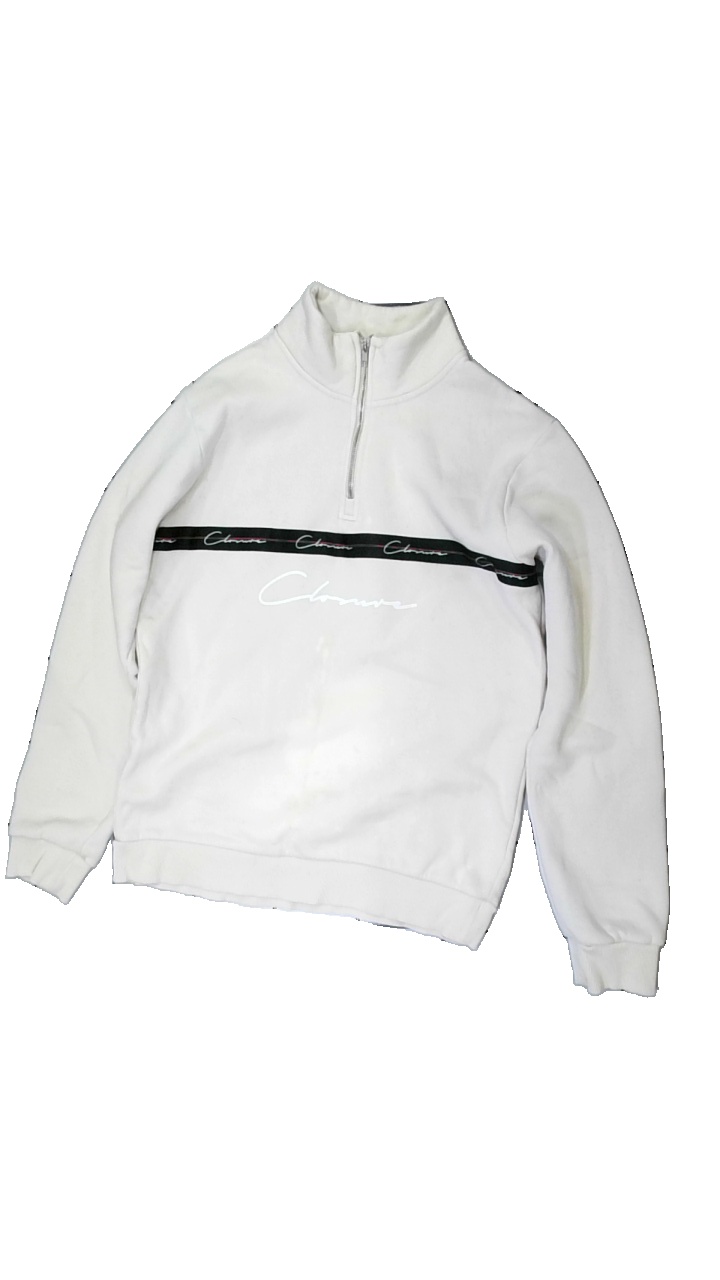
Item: Sweater (Unisex)
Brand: Closure
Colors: White, Black, Red
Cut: Regular, Turtle neck
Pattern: Logo print
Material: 85% cotton, 15% polyester
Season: All
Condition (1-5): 2
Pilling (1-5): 3
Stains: Major
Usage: Export
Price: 50-100